Jane Powell

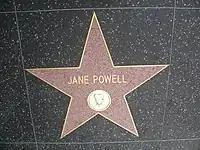
Powell's star on the Hollywood Walk of Fame

In the early 1990s, Powell was a temporary replacement on the soap opera "As the World Turns" for Eileen Fulton as Lisa Grimaldi. In 1996 and 1997, she appeared in the off-Broadway production "After-Play". She also performed the role of the Queen in Rodgers and Hammerstein's "Cinderella" at New York City Opera. In 2000, Powell appeared in the Off-Broadway production "Avow", in which she portrayed a devout Catholic woman whose gay son wishes to marry his partner in the church. This was followed by a stage production of "70, Girls, 70", the same year. In 2002, she guest-starred on "", followed by a role in the Showtime film "The Sandy Bottom Orchestra" (2003).